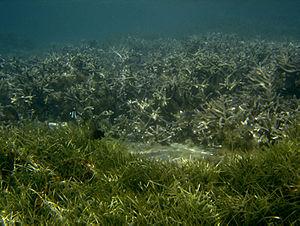
Syringodium isoetifolium (Plante magnoliophyte) et Acropora sp. (Corail dur)
Syringodium est un genre de plantes marines monocotylédones de la famille des Cymodoceaceae.